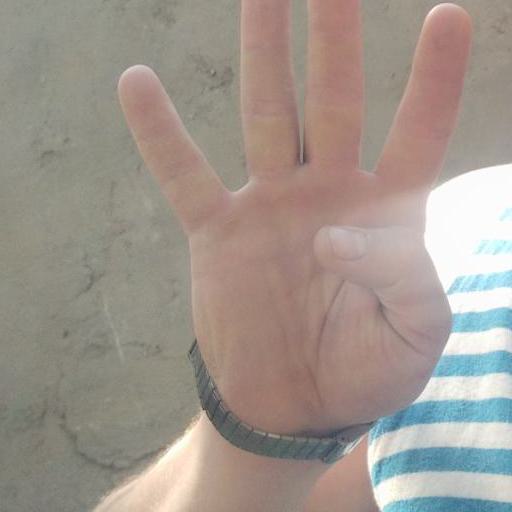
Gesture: four